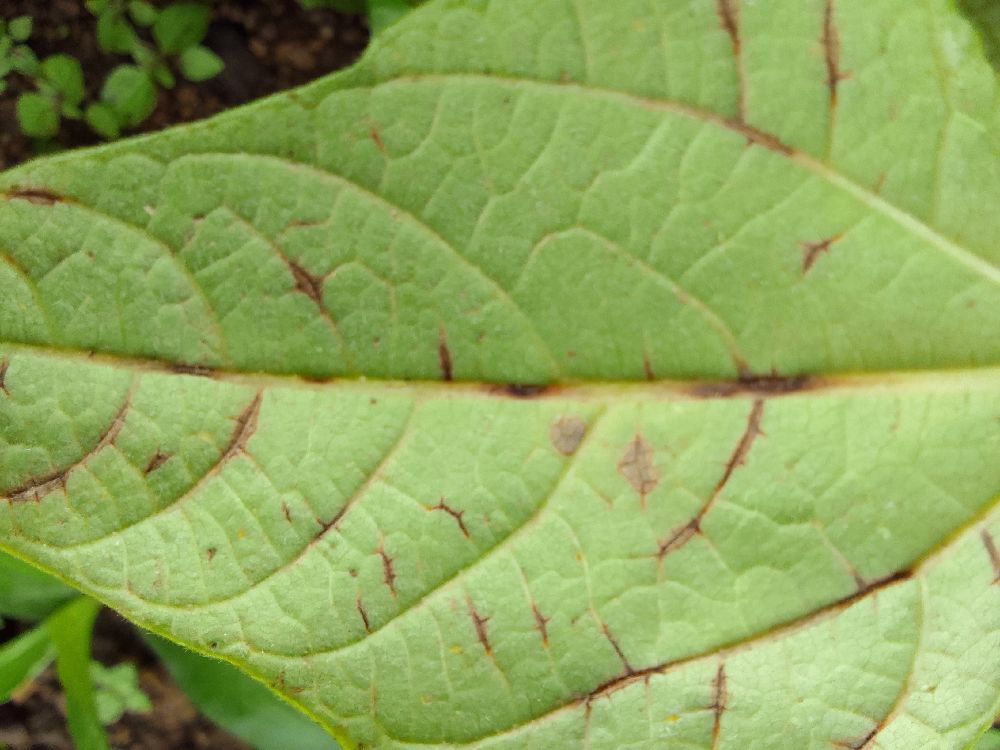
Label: anthracnose